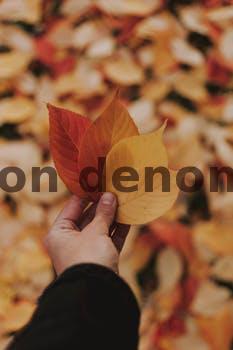
Label: Watermark